Leo Lemuel White

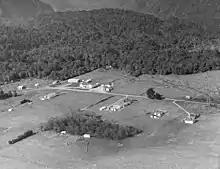
1935 Leo White photo of Weheka

In 1945 Whites Aviation Limited was started in Auckland, publishing books and magazines, including several editions of an air directory, and also being a travel agent, from at least 1949 to 1955. During the 1950s Whites Aviation had a team of about 8 artists, who worked on producing popular hand-coloured photographs using oil paints.